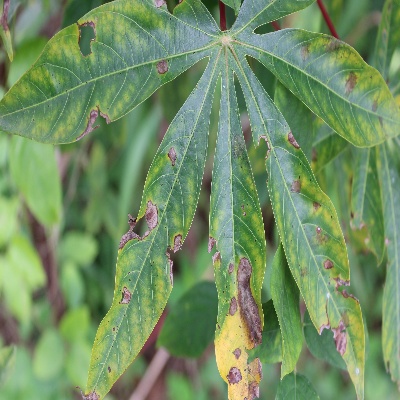
Crop: Cassava
Condition: brown spot